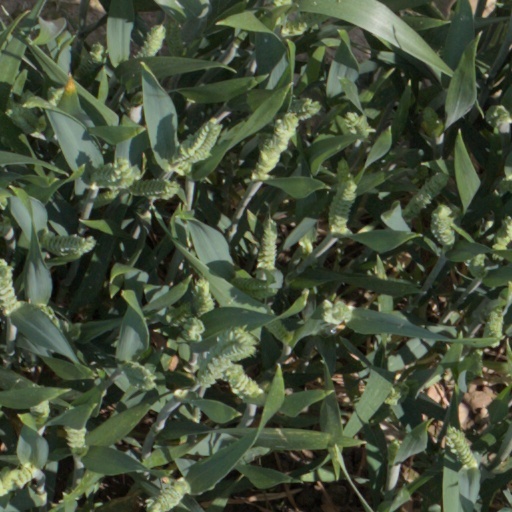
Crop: wheat